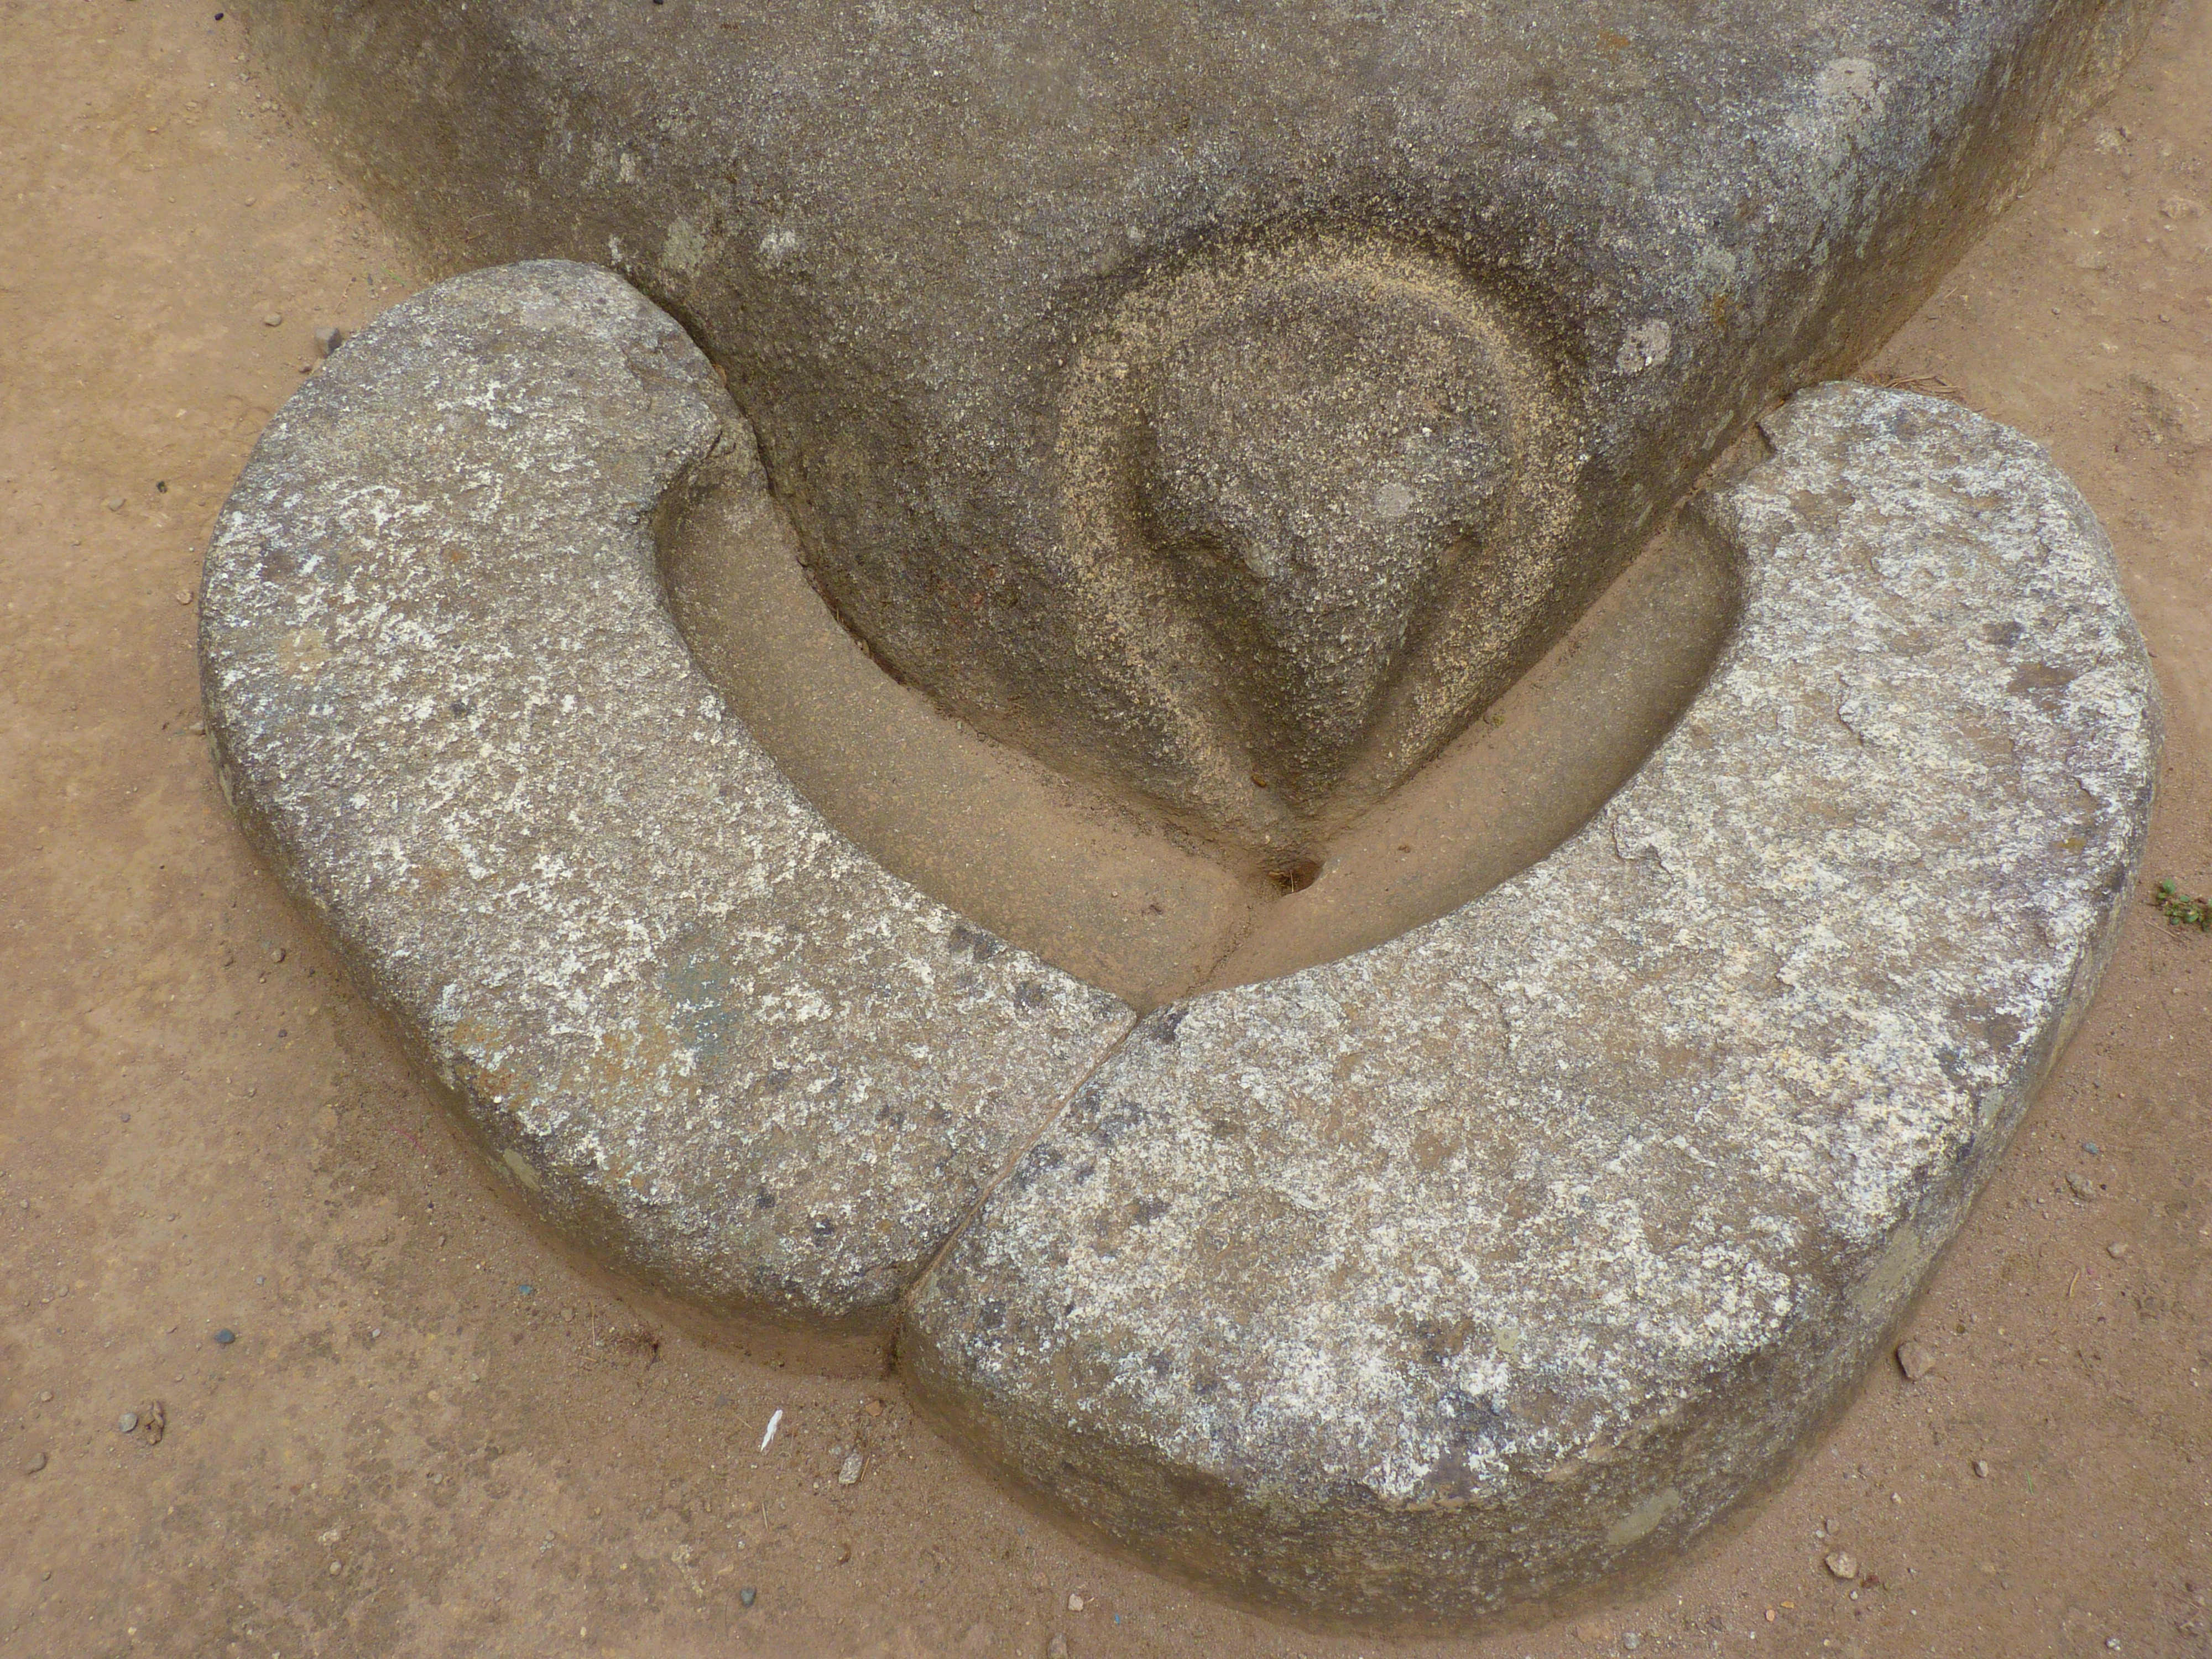
sand, rock, architecture, building, city, tourism, material, machu picchu, peru, world heritage, weltwunder, sculpture, art, inca, ruins, machupicchu, carving, historically, stone carving, ruined city, ancient history, huayna picchu